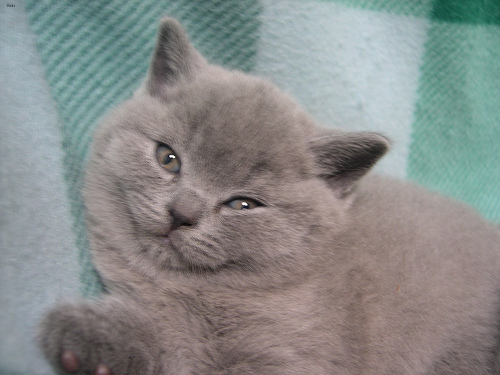
Animal: cat
Breed: british_shorthair